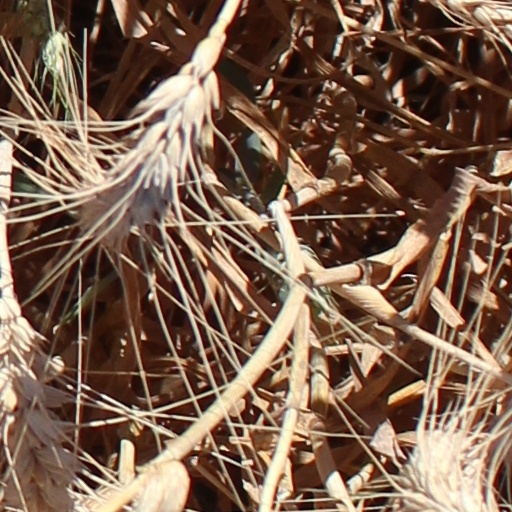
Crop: wheat